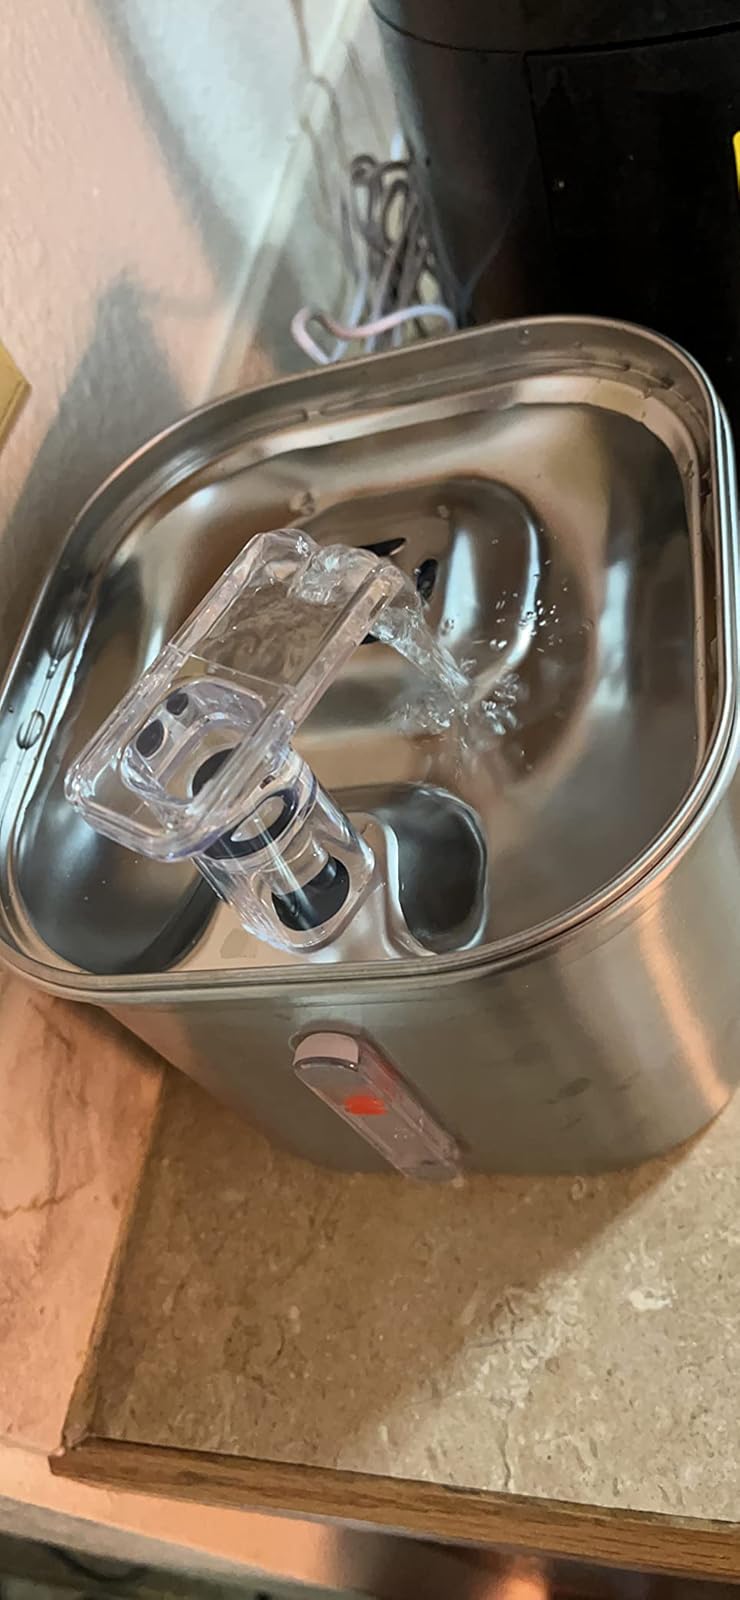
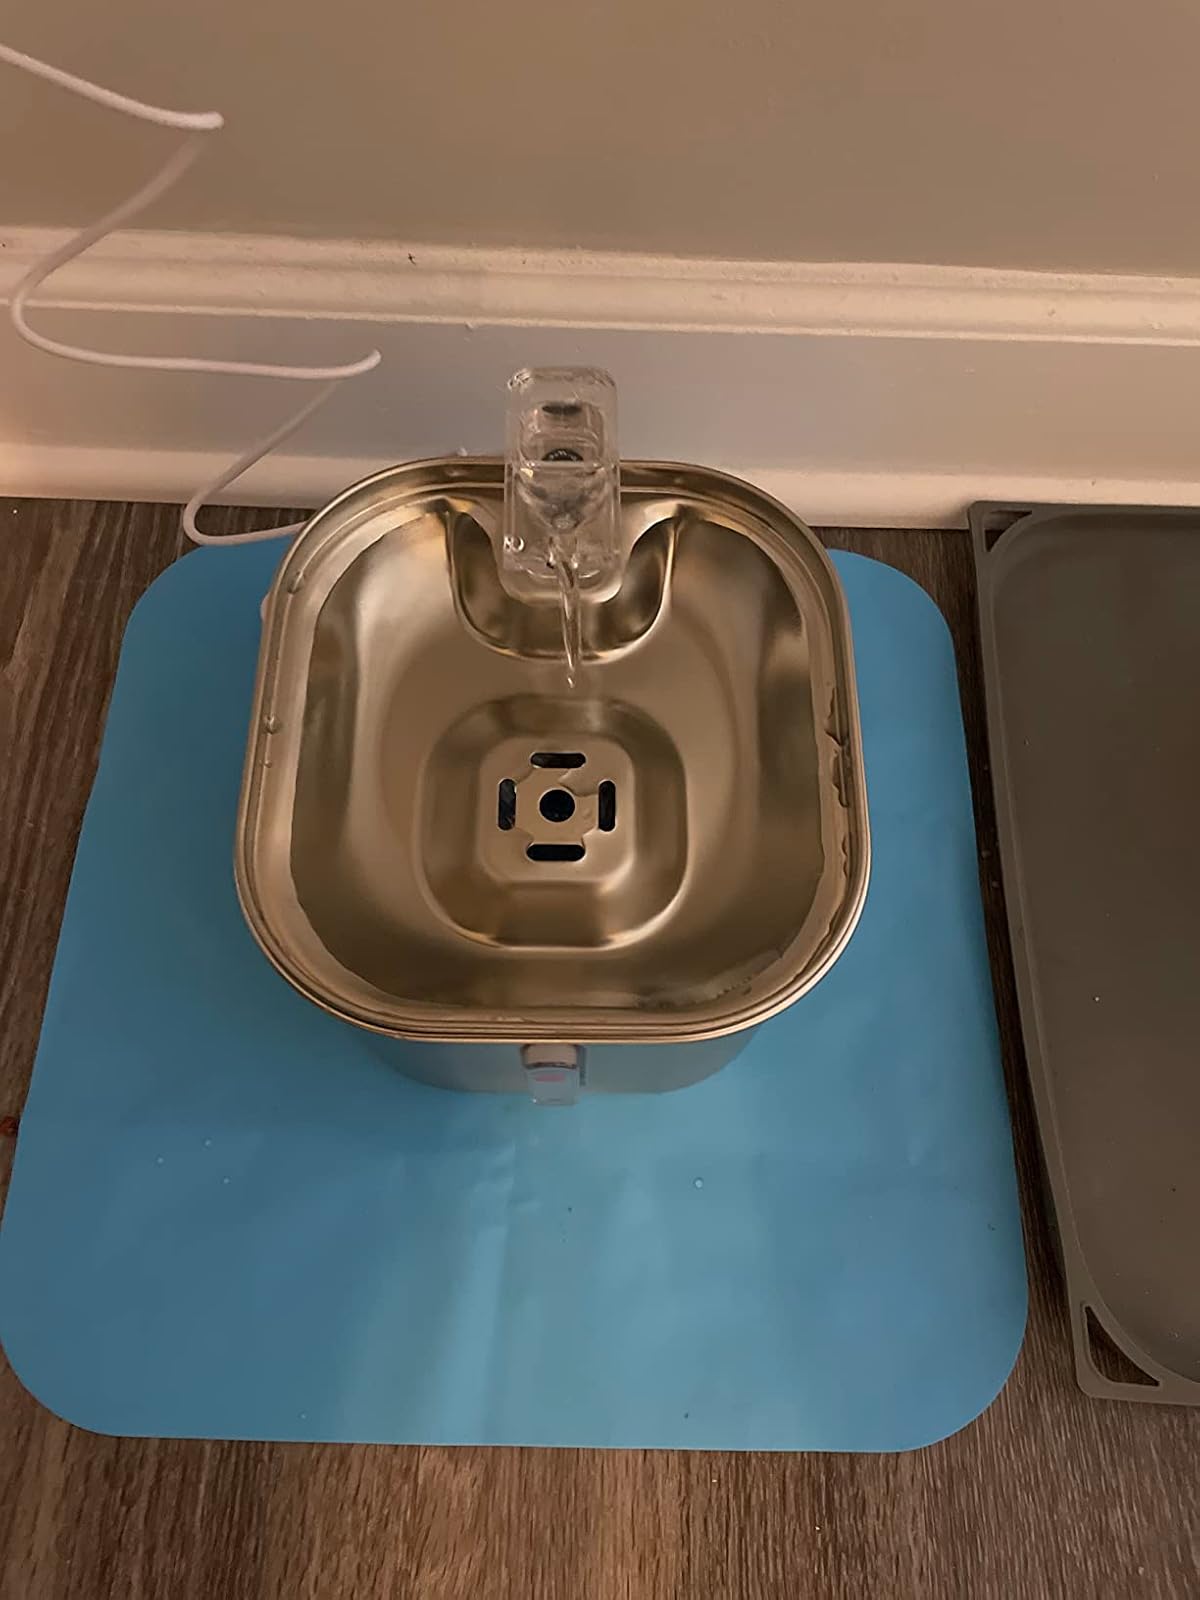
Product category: items_bowl
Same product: yes